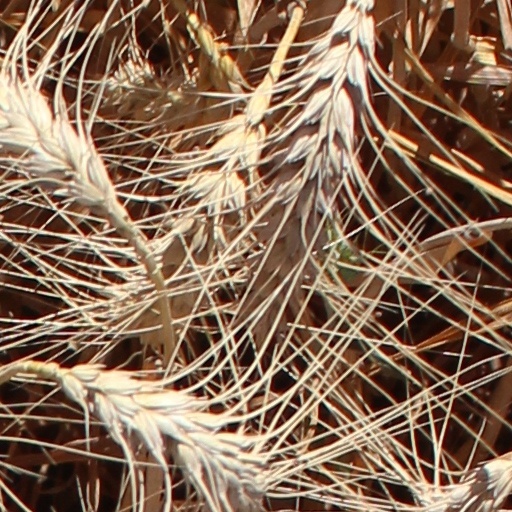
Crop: wheat